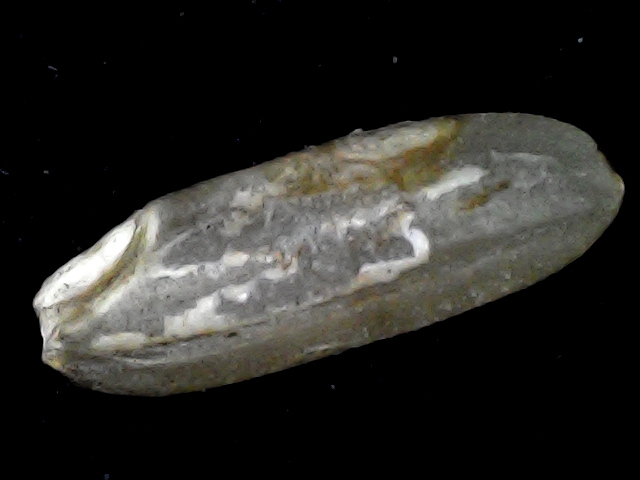
Rice variety: BD72